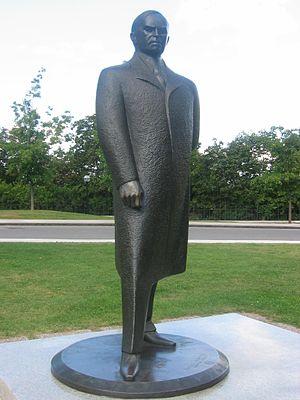
William Lyon Mackenzie King, né le 17 décembre 1874 et mort le 22 juillet 1950, est un homme d'État canadien. Il est premier ministre du Canada du 29 décembre 1921 au 28 juin 1926, du 25 septembre 1926 au 7 août 1930, et du 23 octobre 1935 au 15 novembre 1948. Totalisant plus de 21 ans de mandature, il est l'homme politique qui a le plus longtemps occupé le poste de premier ministre dans l'histoire du Commonwealth.